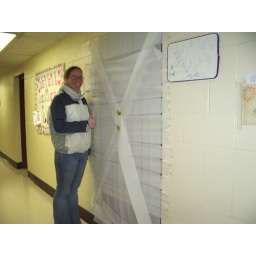
RAChellee standing by RA Jenni's decorated door